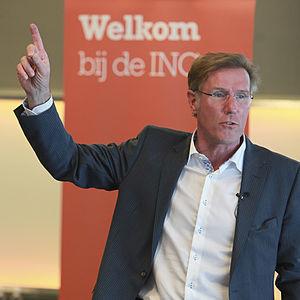
Johannes Franciscus van Breukelen dit Hans van Breukelen, né le 4 octobre 1956 à Utrecht, est un footballeur international néerlandais. Gardien de but de 1,88 m, il est l'un des meilleurs joueurs au monde à ce poste dans les années 1980.